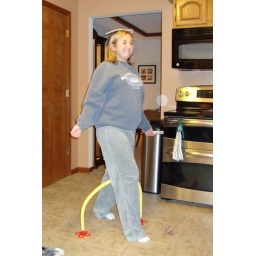
Ashley playing some cat in the hat game